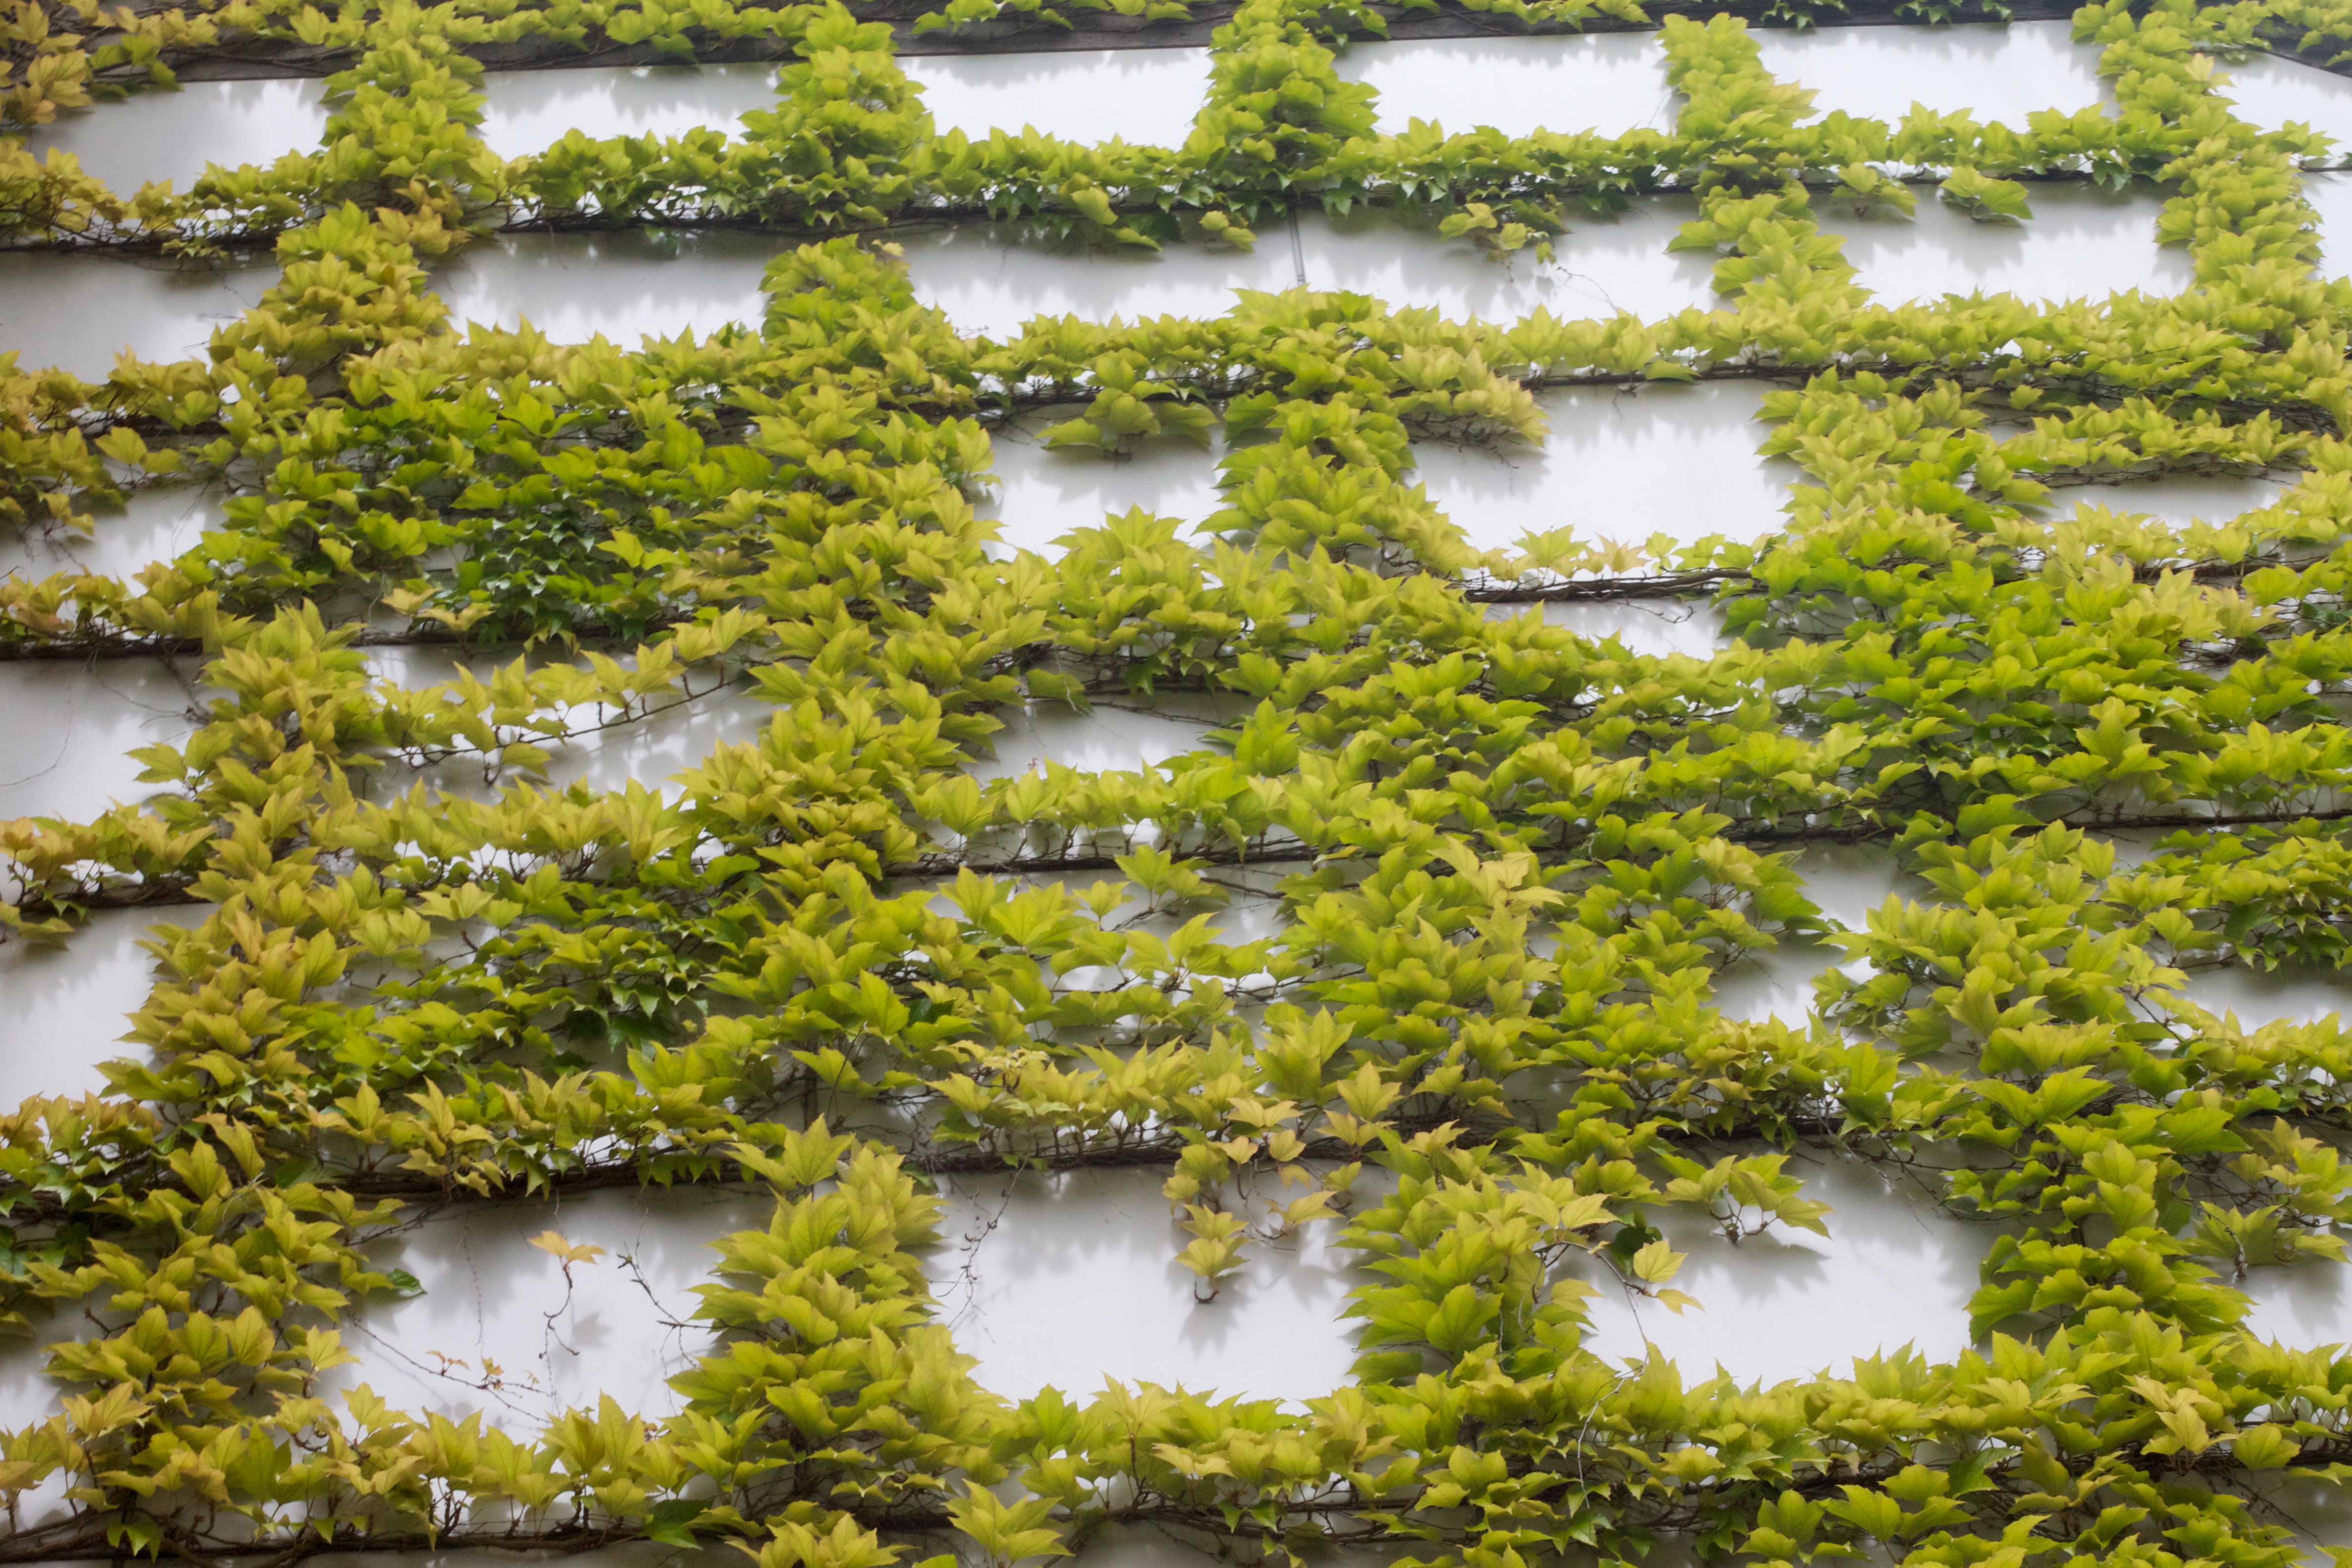
tree, plant, flower, moss, pond, garden, spruce, algae, shrub, wetland, ecosystem, biome